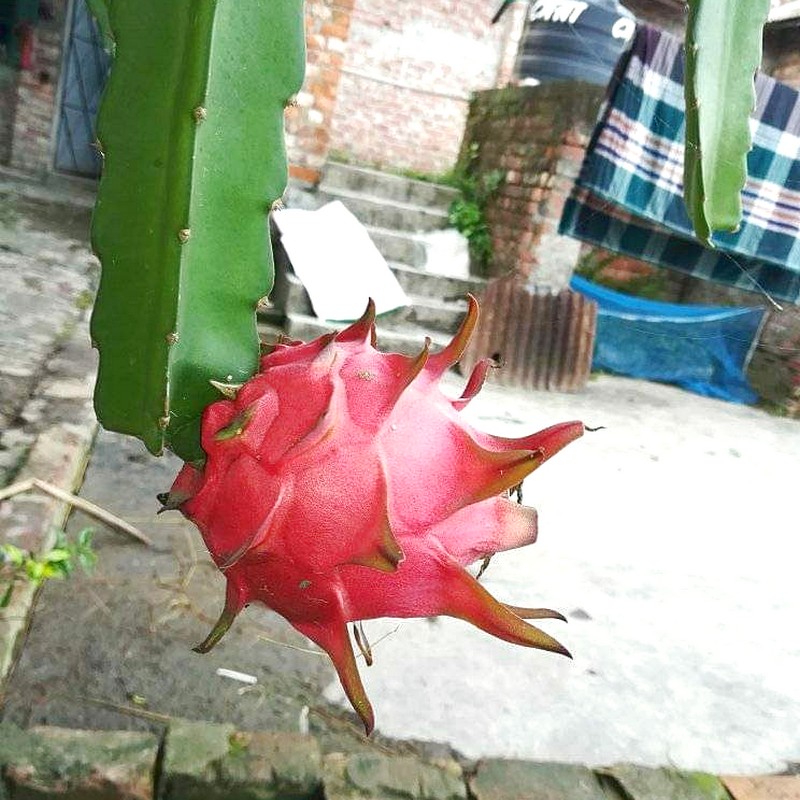
Label: Mature Dragon Fruit